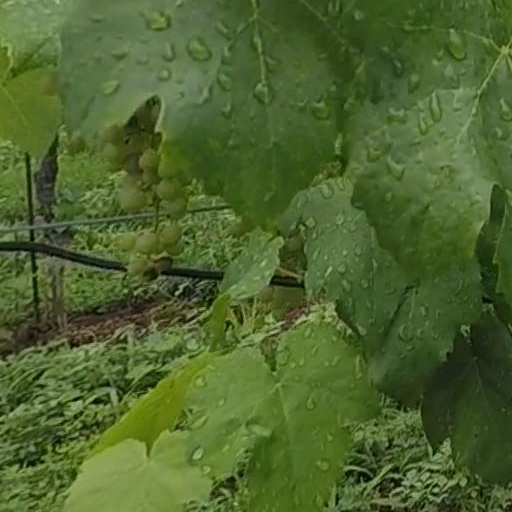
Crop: grape